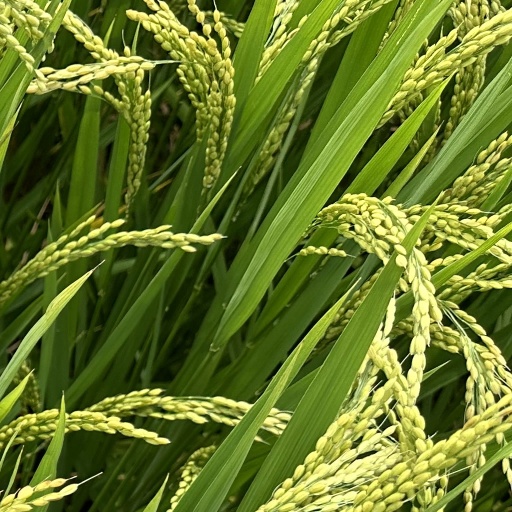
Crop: rice